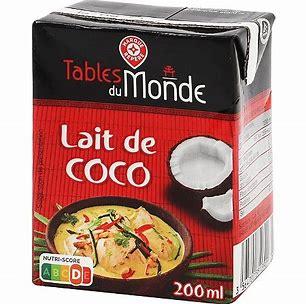
Waste category: cardboard